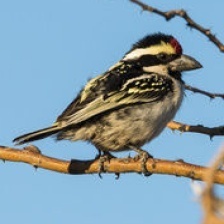
Species: D-ARNAUDS BARBET
Scientific name: TRACHYPHONUS DARNAUDII